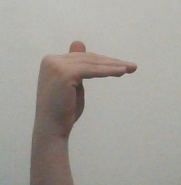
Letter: khaa